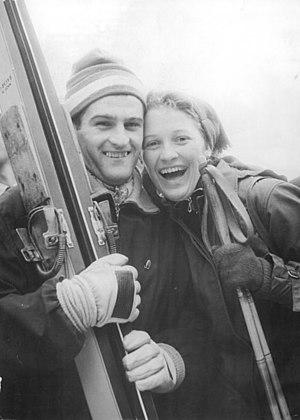
Helmut Recknagel est un sauteur à ski allemand.